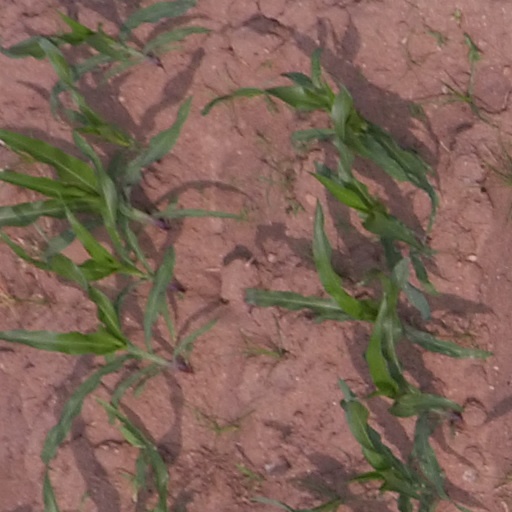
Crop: maize; corn